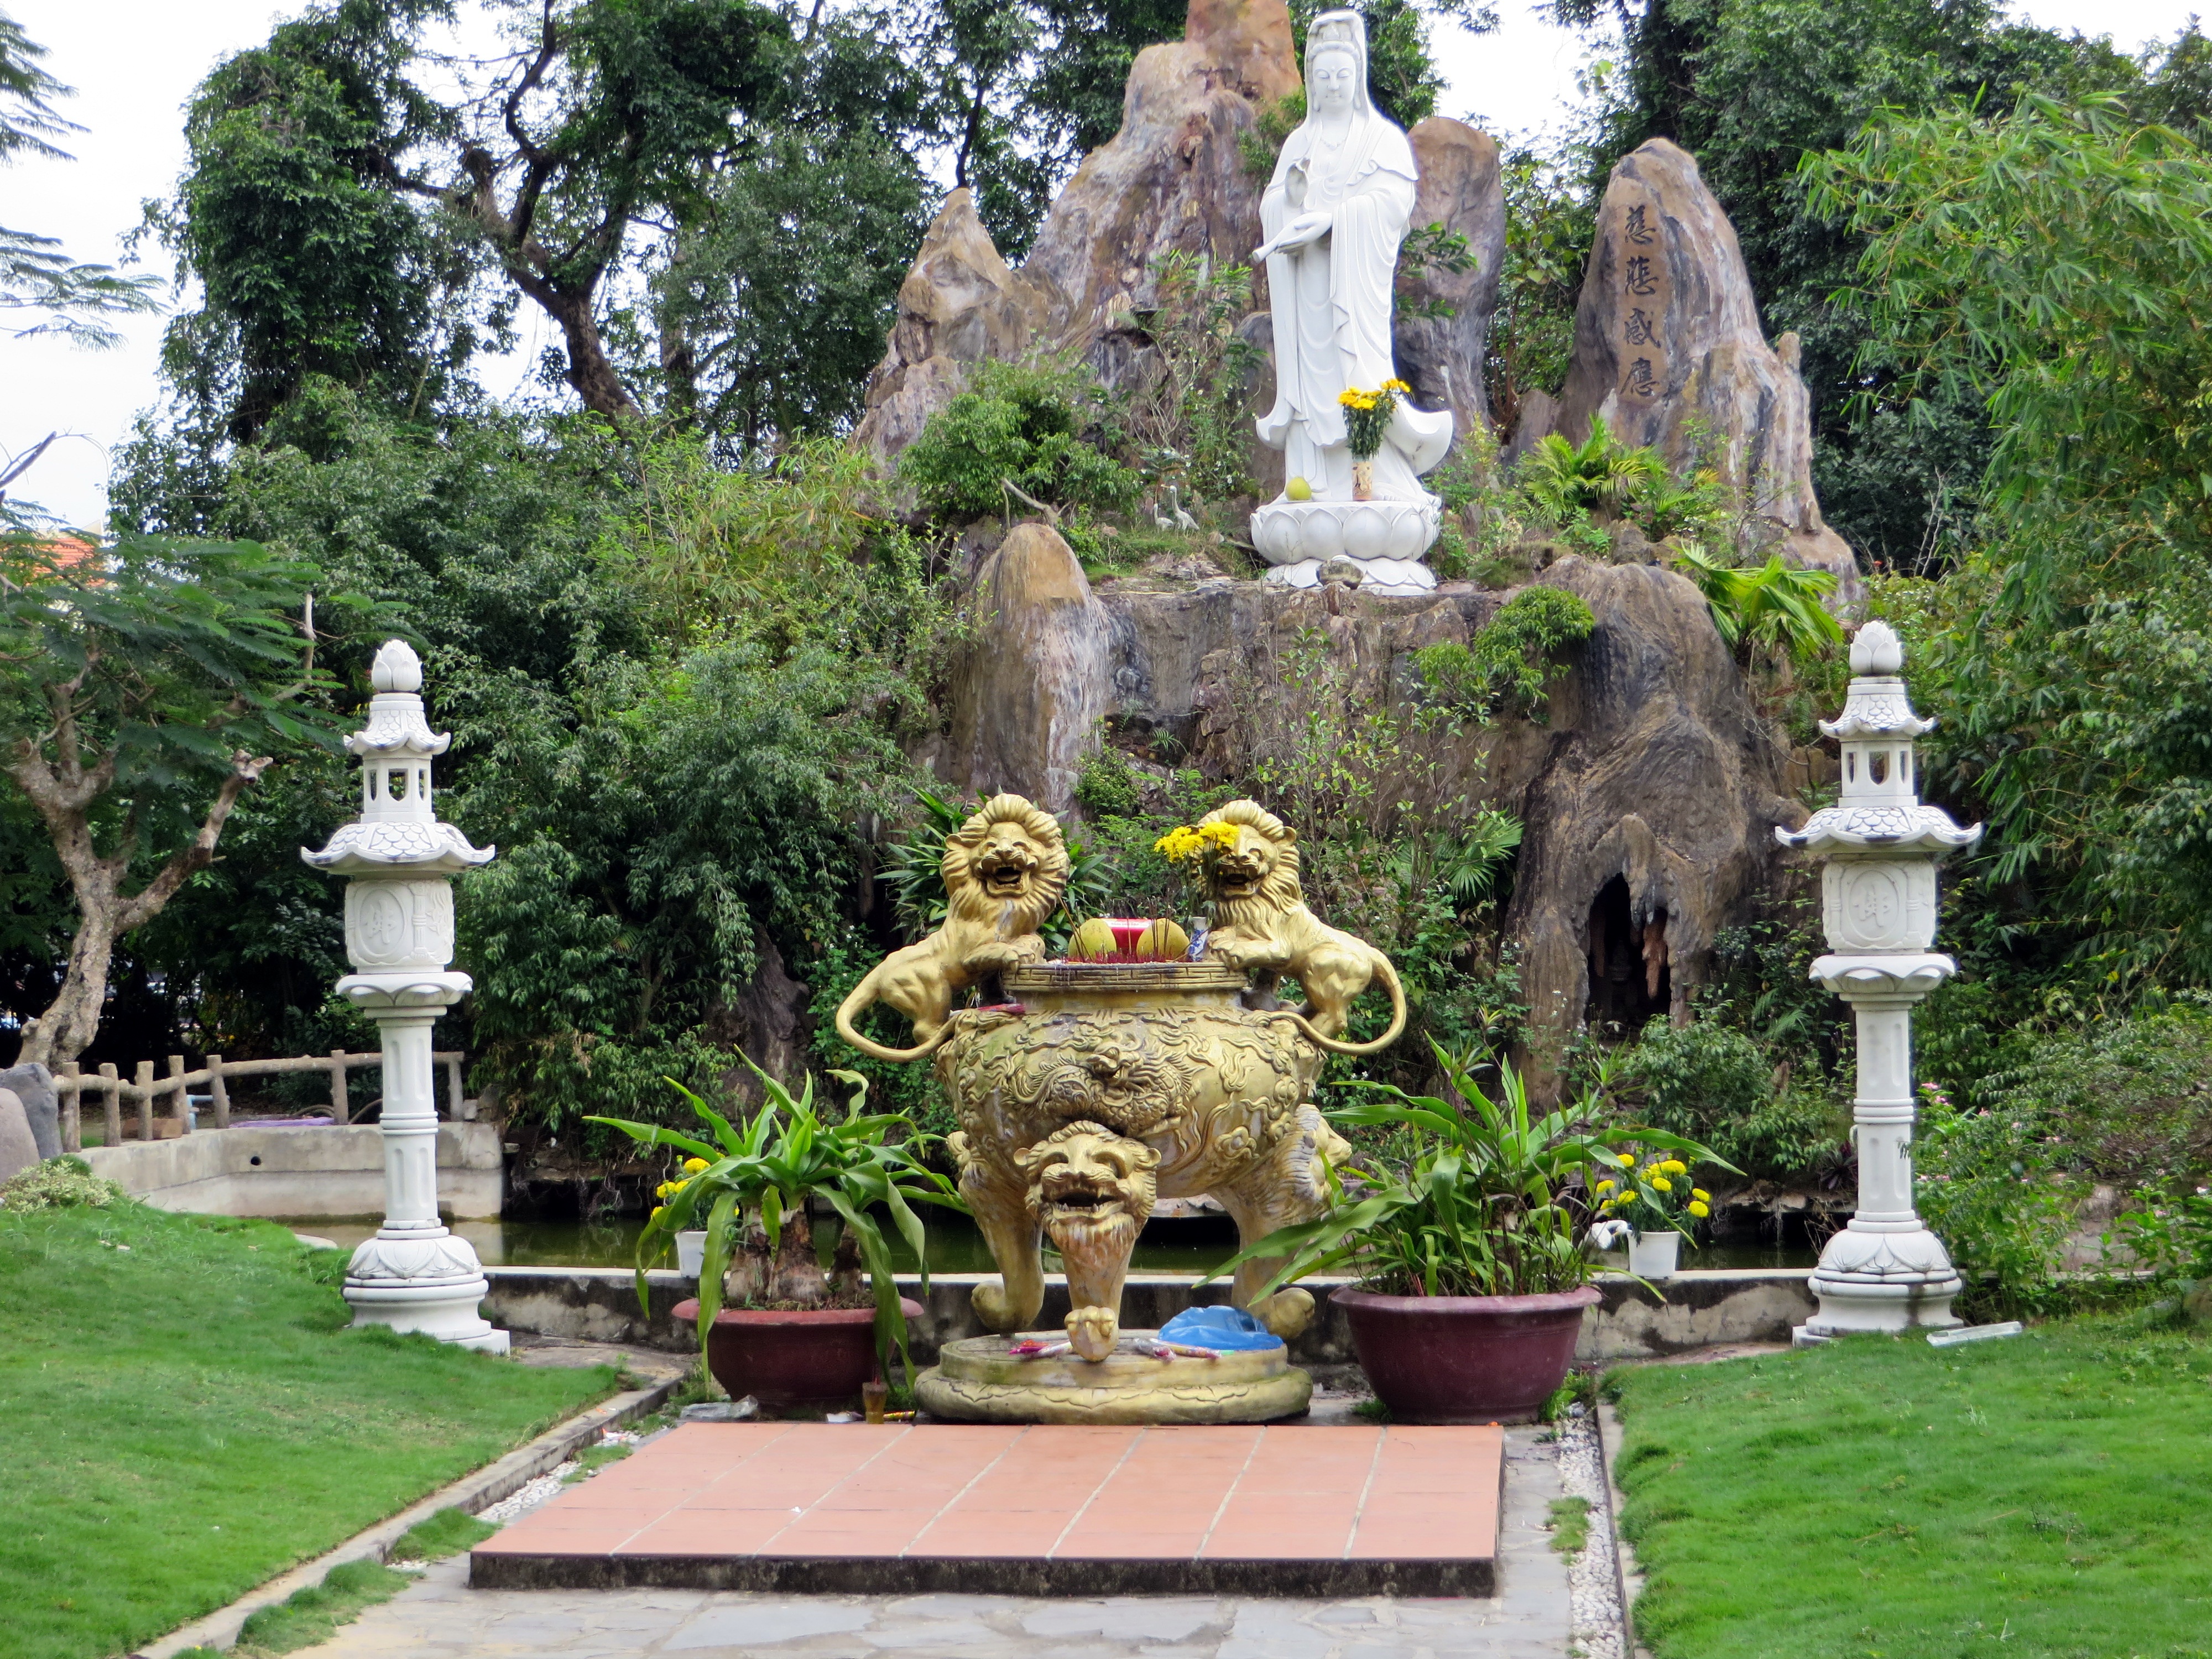
monument, celebration, statue, religion, garden, place of worship, viet nam, temple, shrine, prayer, gods, water feature, wat